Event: Nepal Earthquake
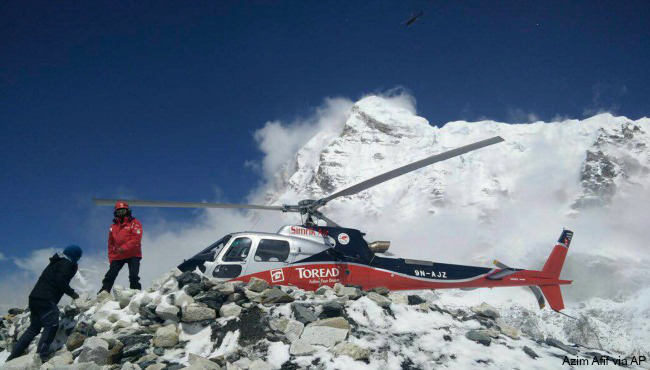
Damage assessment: damage